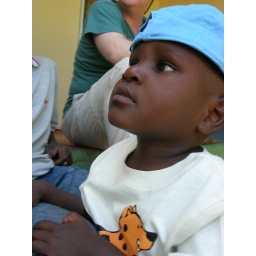
Jackson looks cute in his hat